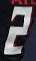
Number: 2